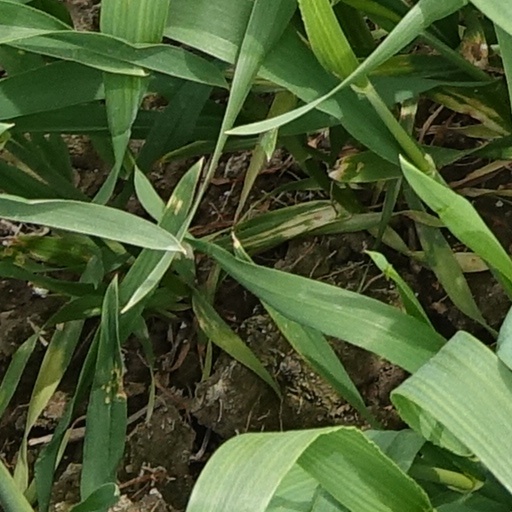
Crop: wheat